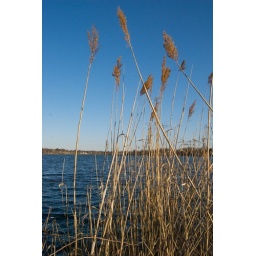
Marsh grass beside lake